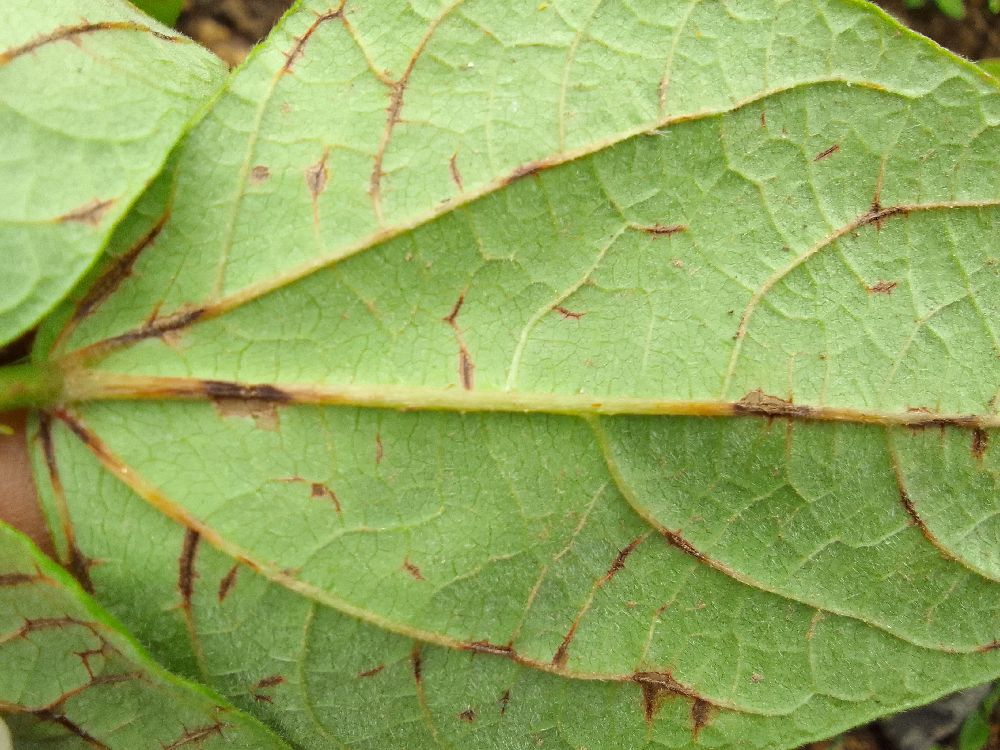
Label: anthracnose